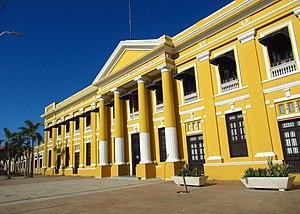
Barranquilla est une ville du nord de la Colombie et la capitale du département d'Atlántico. Elle se situe sur la rive occidentale du río Magdalena, le fleuve le plus important de Colombie, à 7,5 km de son embouchure sur la mer des Caraïbes, ou mer des Antilles, dépendance de l'océan Atlantique.